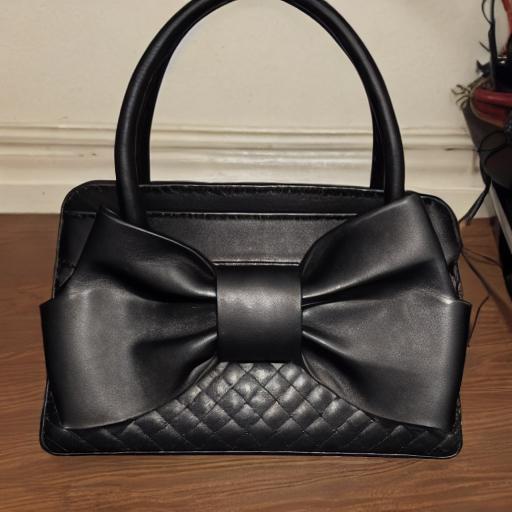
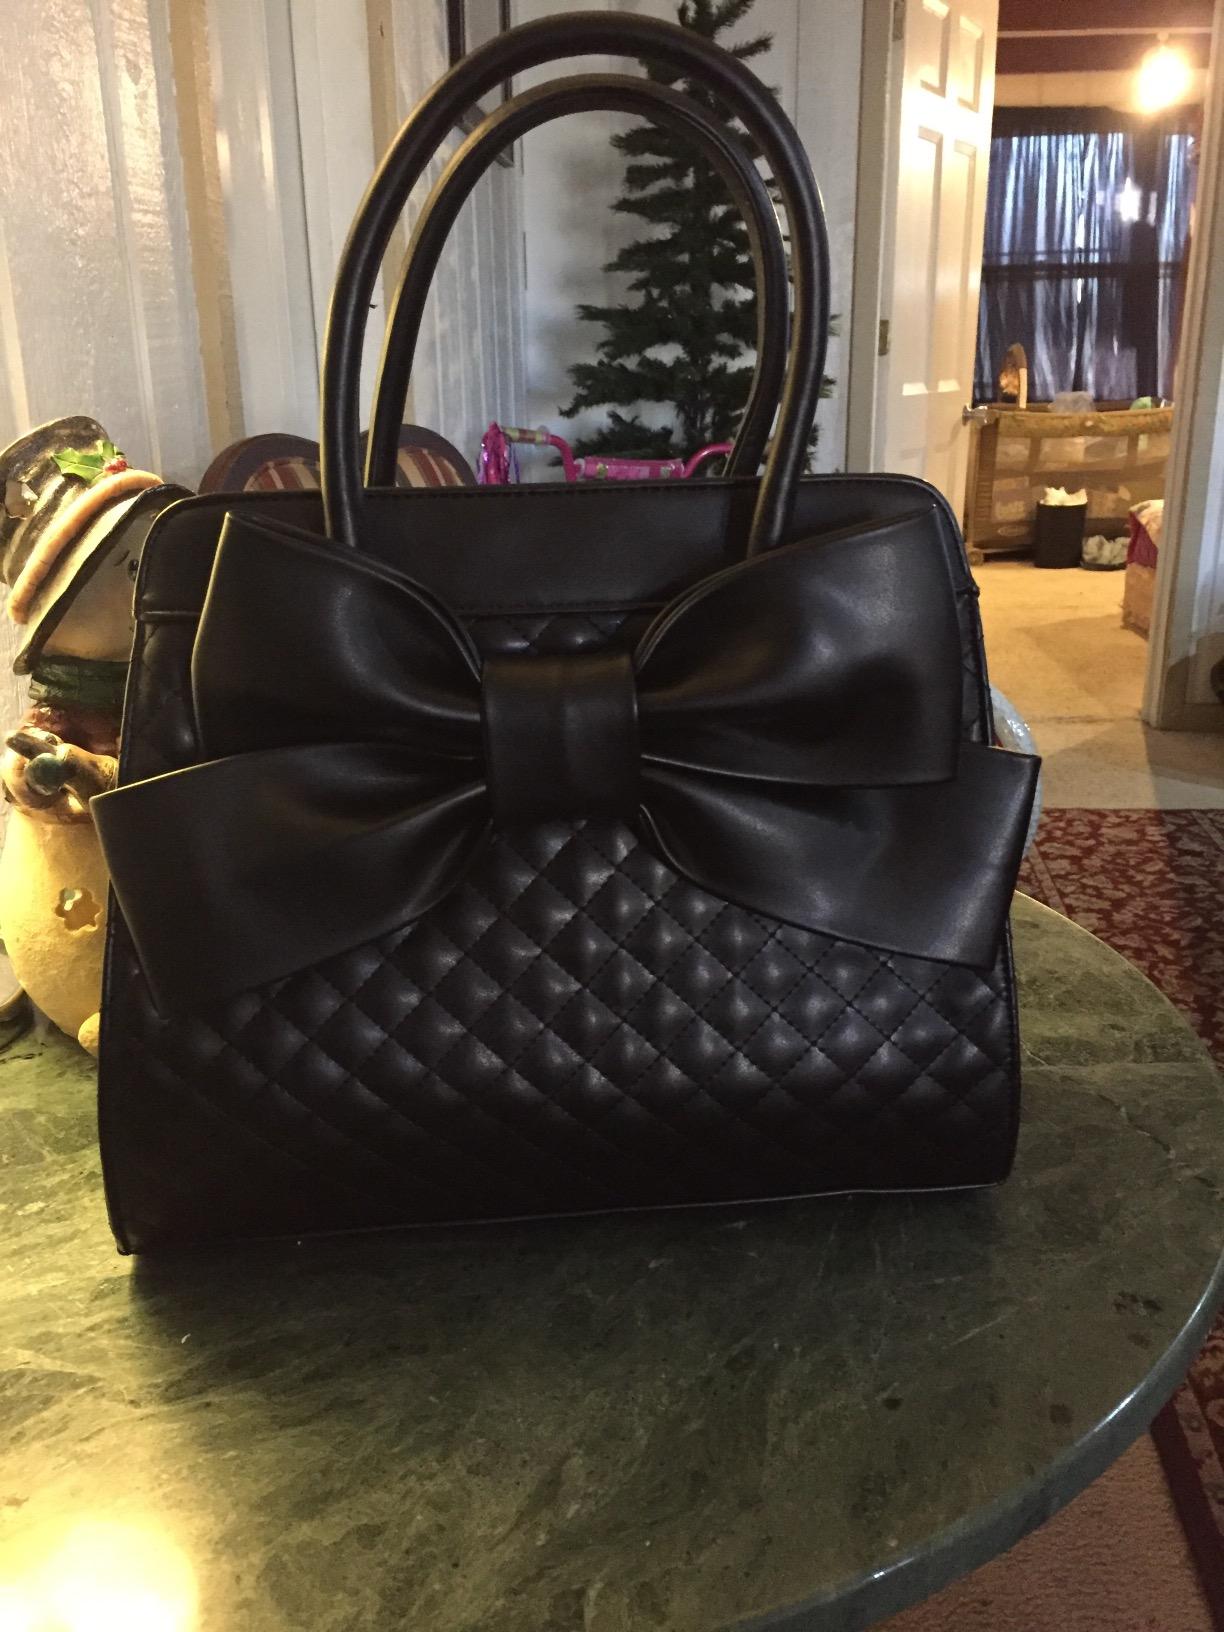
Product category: accessories_handbag
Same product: no